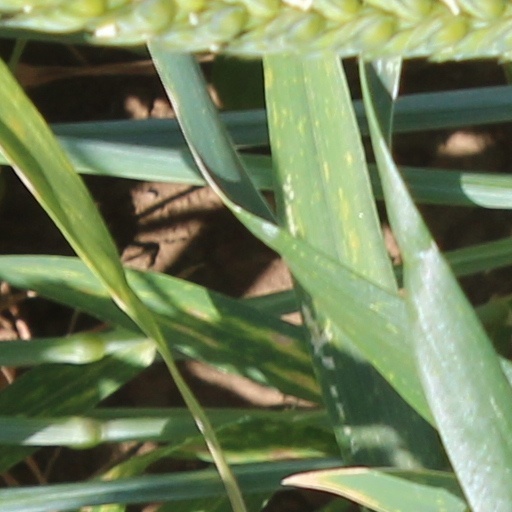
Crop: wheat